Country Club, Bronx

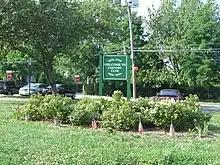
Country Club Neighborhood Sign at the intersection Fairmount Ave and Dean Ave

Country Club is located within ZIP Code 10465. The closest post offices are the Throggs Neck Post Office at 3630 East Tremont Avenue and the Pilgrim Post Office at 1545 Crosby Avenue, both operated by the United States Postal Service.